Avraham Ofek

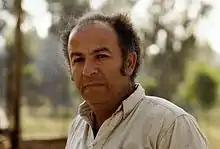
Avraham Ofek

Avraham Ofek (August 14, 1935 – January 13, 1990) was a multidisciplinary Israeli artist.